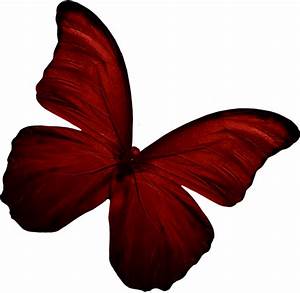
Label: butterfly